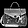
Label: Bag